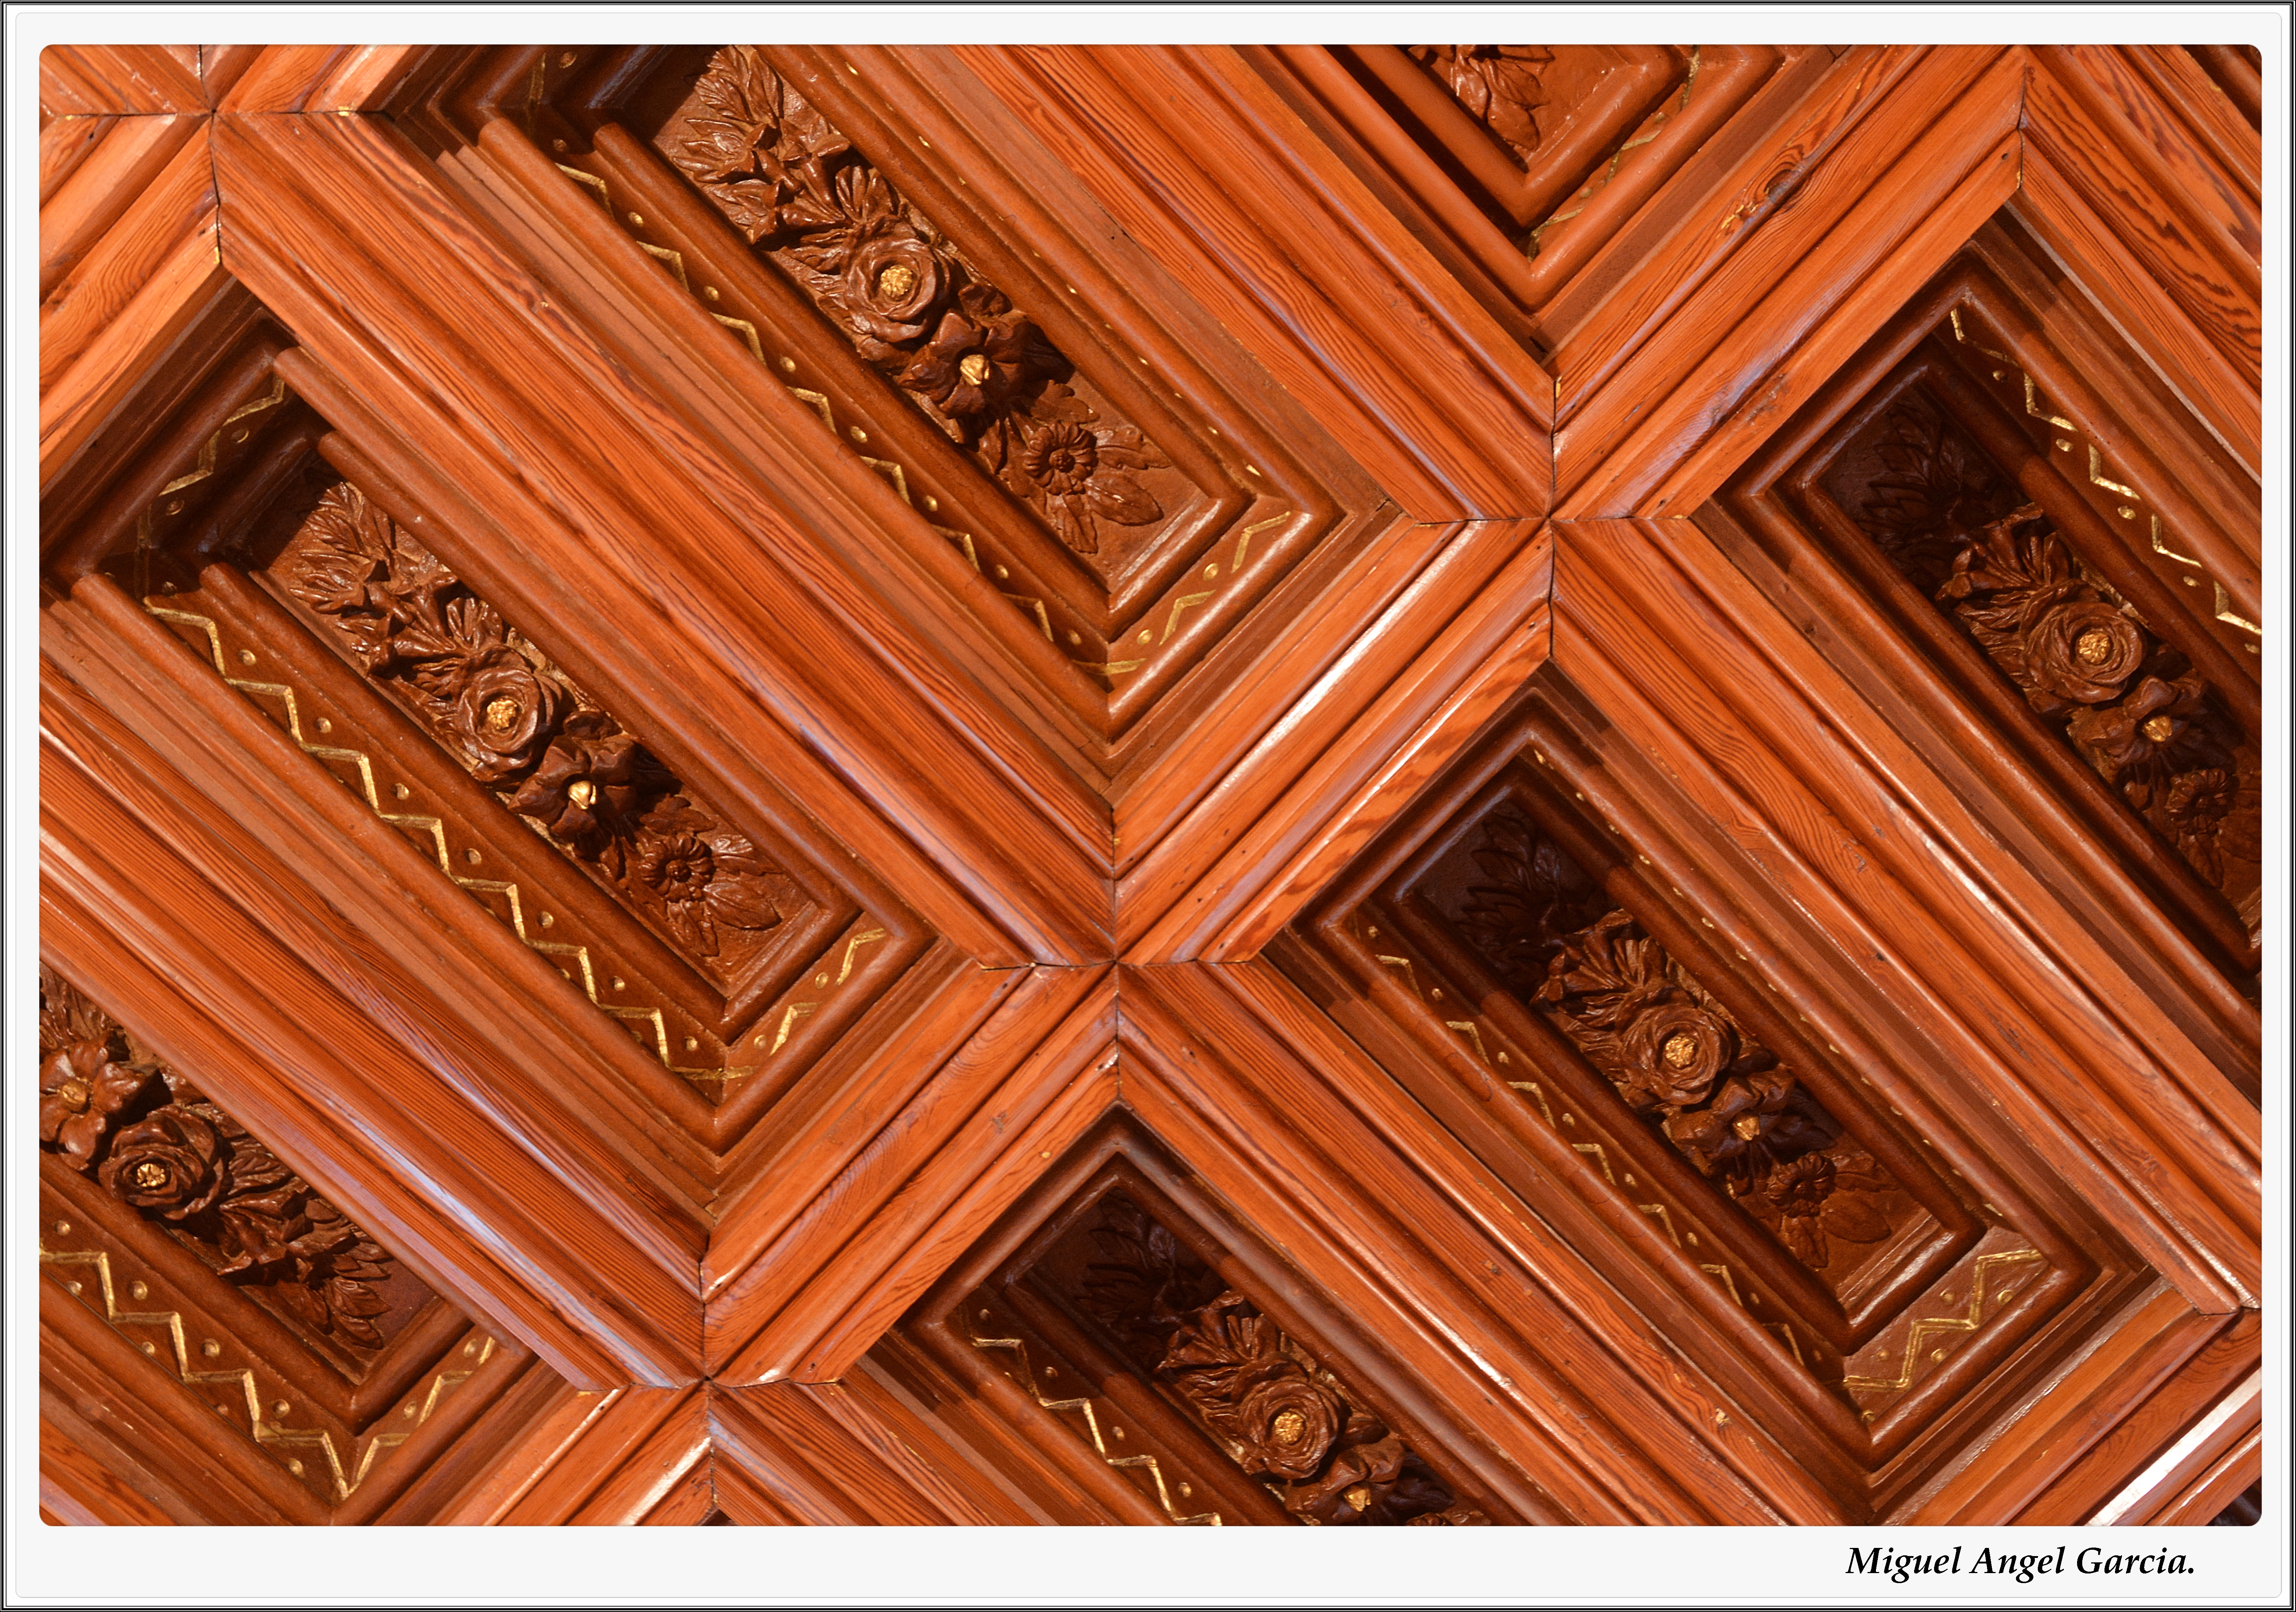
wood, floor, ceiling, pattern, brown, tile, furniture, door, design, hardwood, verano2014, flooring, wood flooring, laminate flooring, wood stain